History of Afragola

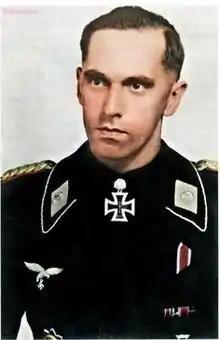
Karl Rossmann in uniform.

In a military report of 7 October, it is reported that on 3 October the 11 (StuG)Kp/PzRgt Hermann Göring, belonging to Captain Hans Sandrock's III Battalion and stationed near Cardito and Caivano, with Captain Karl Roßmann's "Abteilung", the 9th (Lieutenant Berger's) and 10th companies of the 1. Fallschirmjäger-Division and a unit of "feldwebel" Kuter, formed a line of defence with Sturmgeschütz III assault guns (including a Sturmhaubitze 42): two placed at the Cardito-Afragola-Casoria crossroads and commanded by "Wachtmeister" Kurt Boerner; two south of Cardito, under the command of "stabswachtmeister" Wilhelm Schulze-Oswald and, finally, another two 2 km south-east of Cardito, commanded by "leutnant" Karl-Heinz Wallhäuser (assisted by "unteroffizier" Bito and "oberwachtmeister" Tokk); in command of the Panzer-Aufklärungs-Abteilung was Captain Martin Lübke. In addition to the latter, artillery batteries, machine guns, trenches and infantry units were also stationed at the Princess Caracciolo's farm and in the Porchiera.